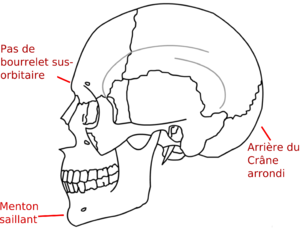
Crane humain et légende (francais)
L'histoire évolutive de la lignée humaine est le processus évolutif conduisant à l'apparition du genre Homo, puis à celle d'Homo sapiens et de l'Homme moderne.
Chez l'être humain, le menton est la partie saillante à la pointe de la mandibule du visage située sous la bouche. Constituant anatomiquement parlant une protubérance osseuse au niveau de la limite antéro-inférieure de la symphyse mandibulaire, il est plus ou moins marqué selon les individus. On peut aussi remarquer dans certains cas une absence du menton.
Homo sapiens, plus communément appelé « Homme moderne », « Homme », « Humain », ou « Être humain », est une espèce de primates originaire d'Afrique qui s'est aujourd'hui répandue et naturalisée sur l'ensemble de la planète hormis l'Antarctique. Il appartient à la famille des hominidés et est le seul représentant actuel du genre Homo, les autres espèces étant éteintes. Les plus anciens fossiles connus de cette espèce sont datés d'environ 300 000 ans.